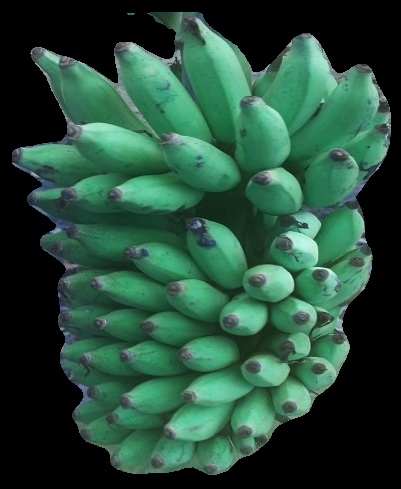
Variety: elakki-bale
Grade: grade2